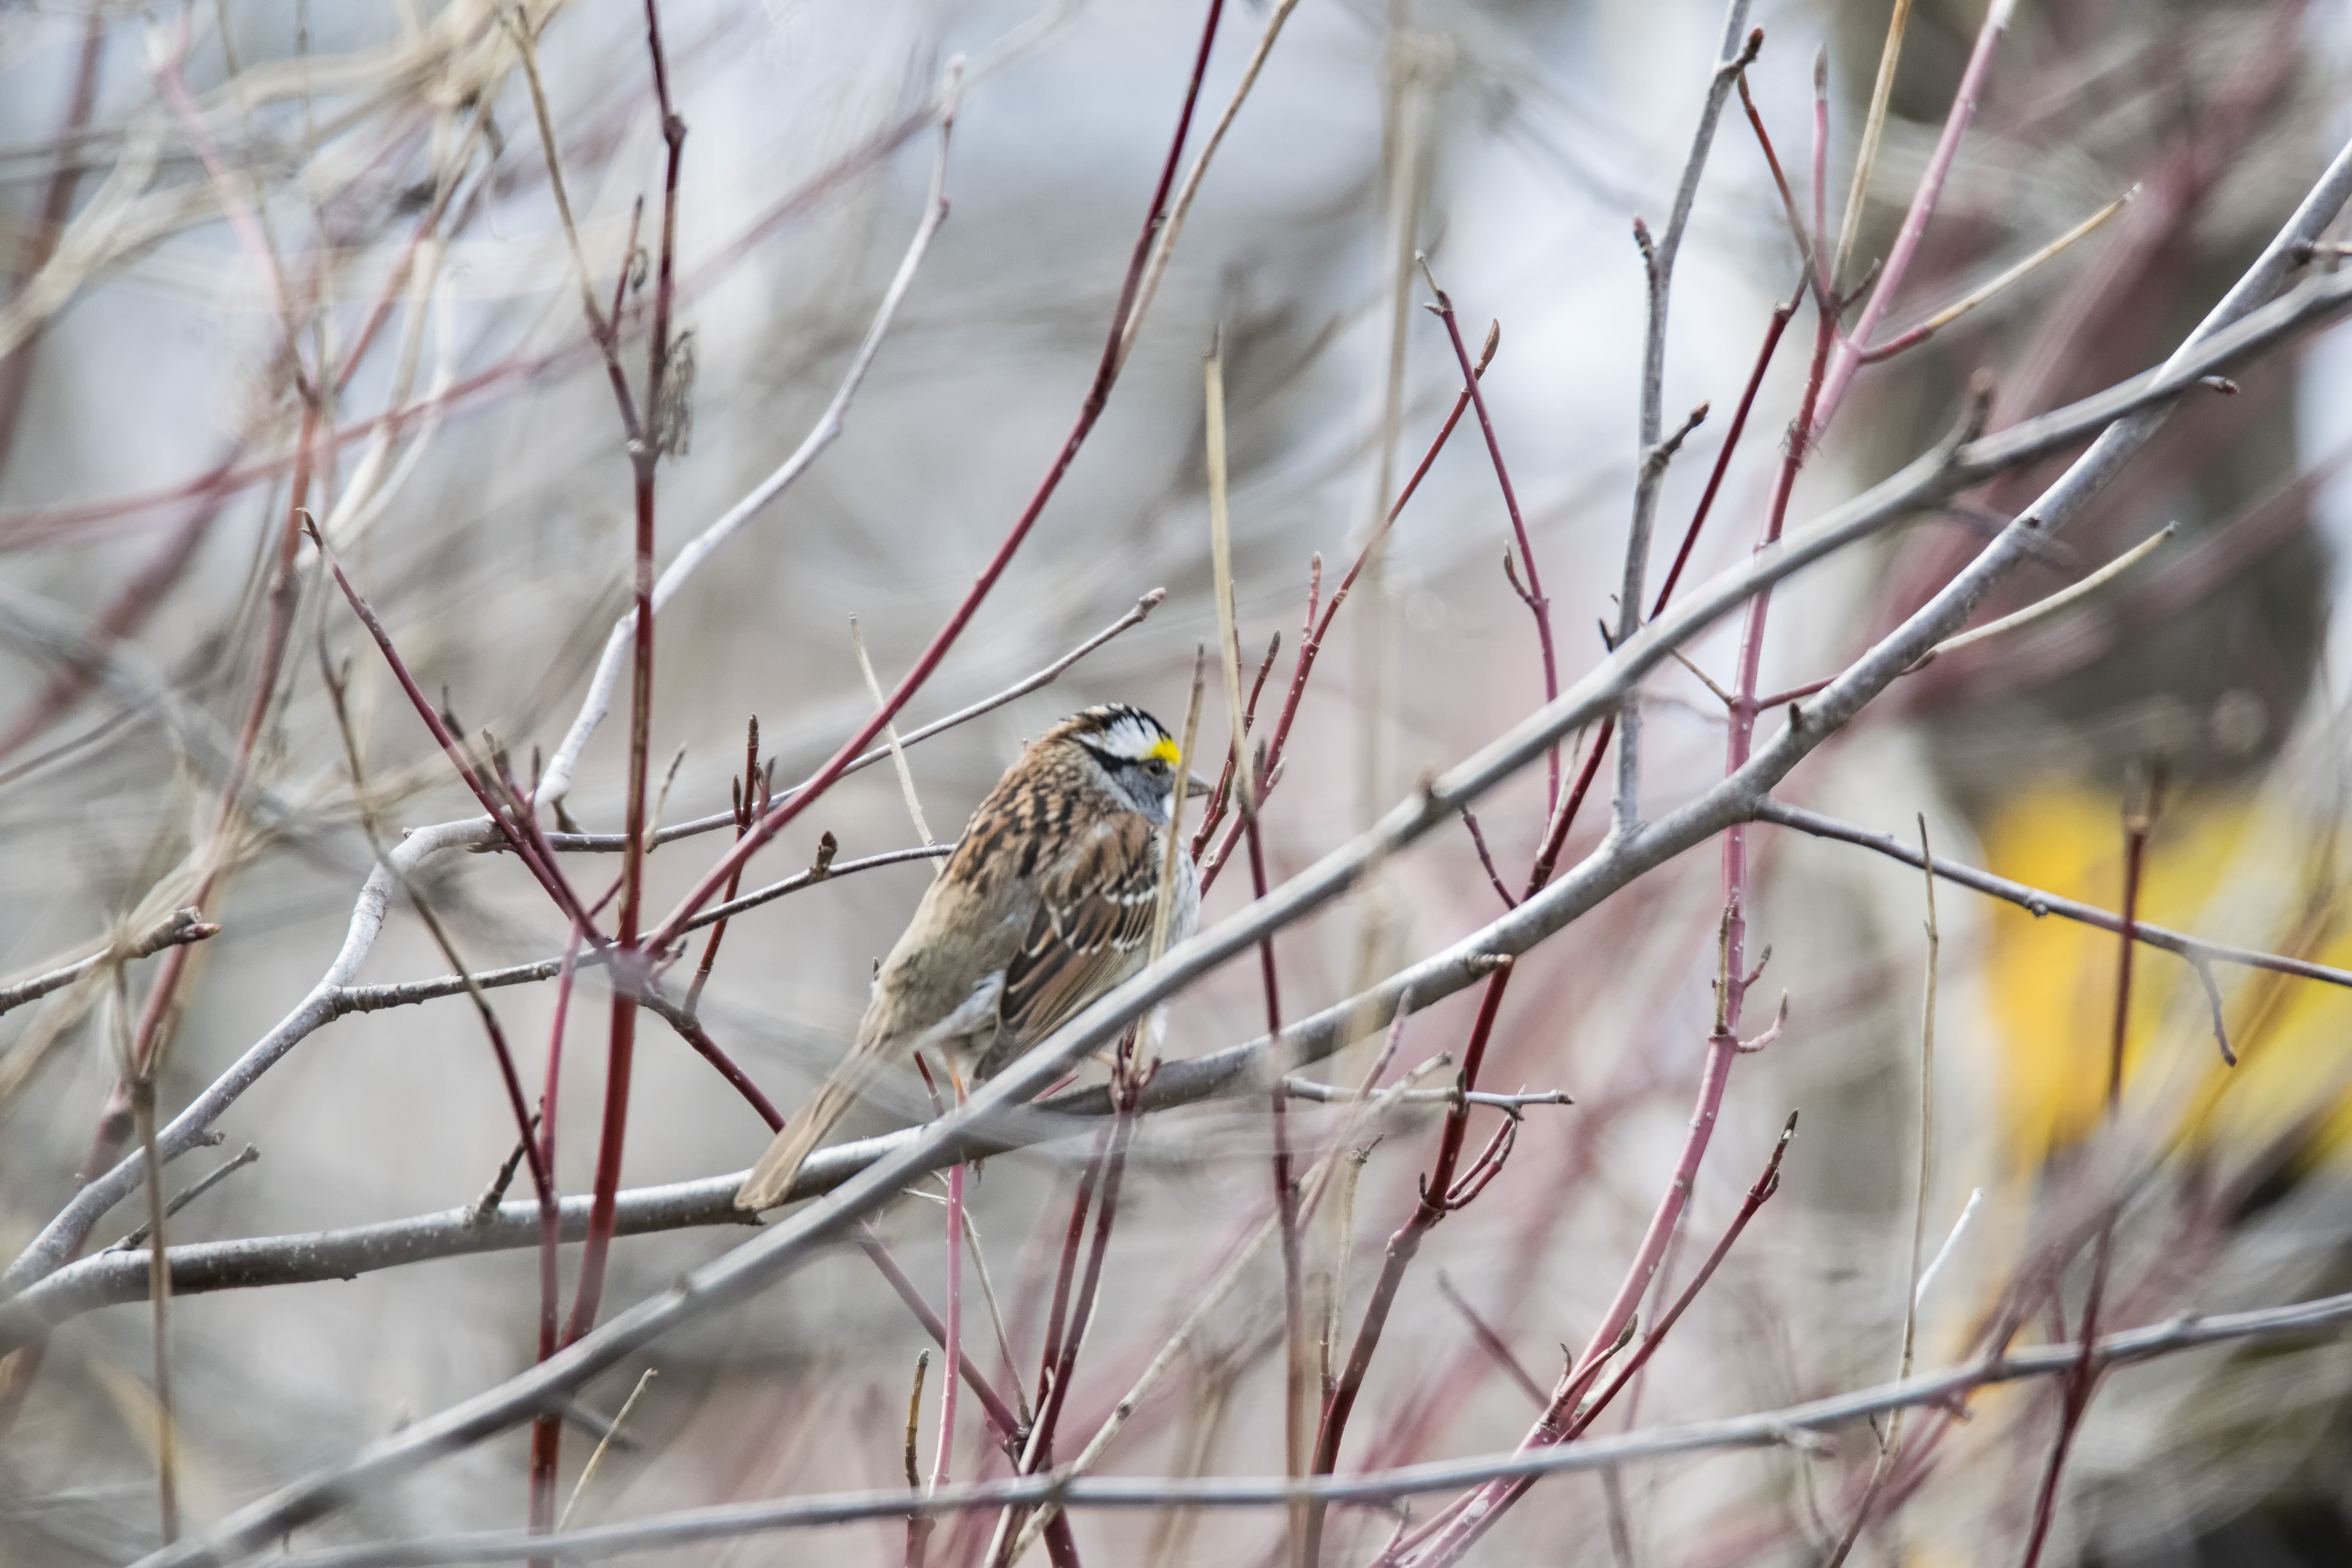
branch, bird, white, flower, wildlife, gorge, fauna, twig, close up, canada, a, sparrow, quebec, finch, blanche, sherbrooke, oiseau, bruant, throated, perching bird